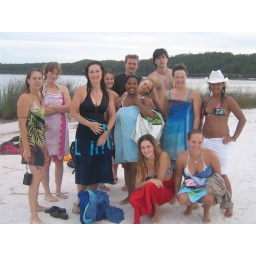
Natives by Lake McKenzie.....apparently towels are tradtional dress on Fraser Island